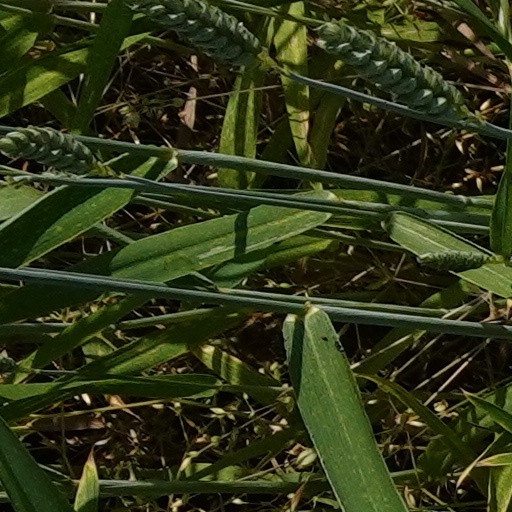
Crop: wheat